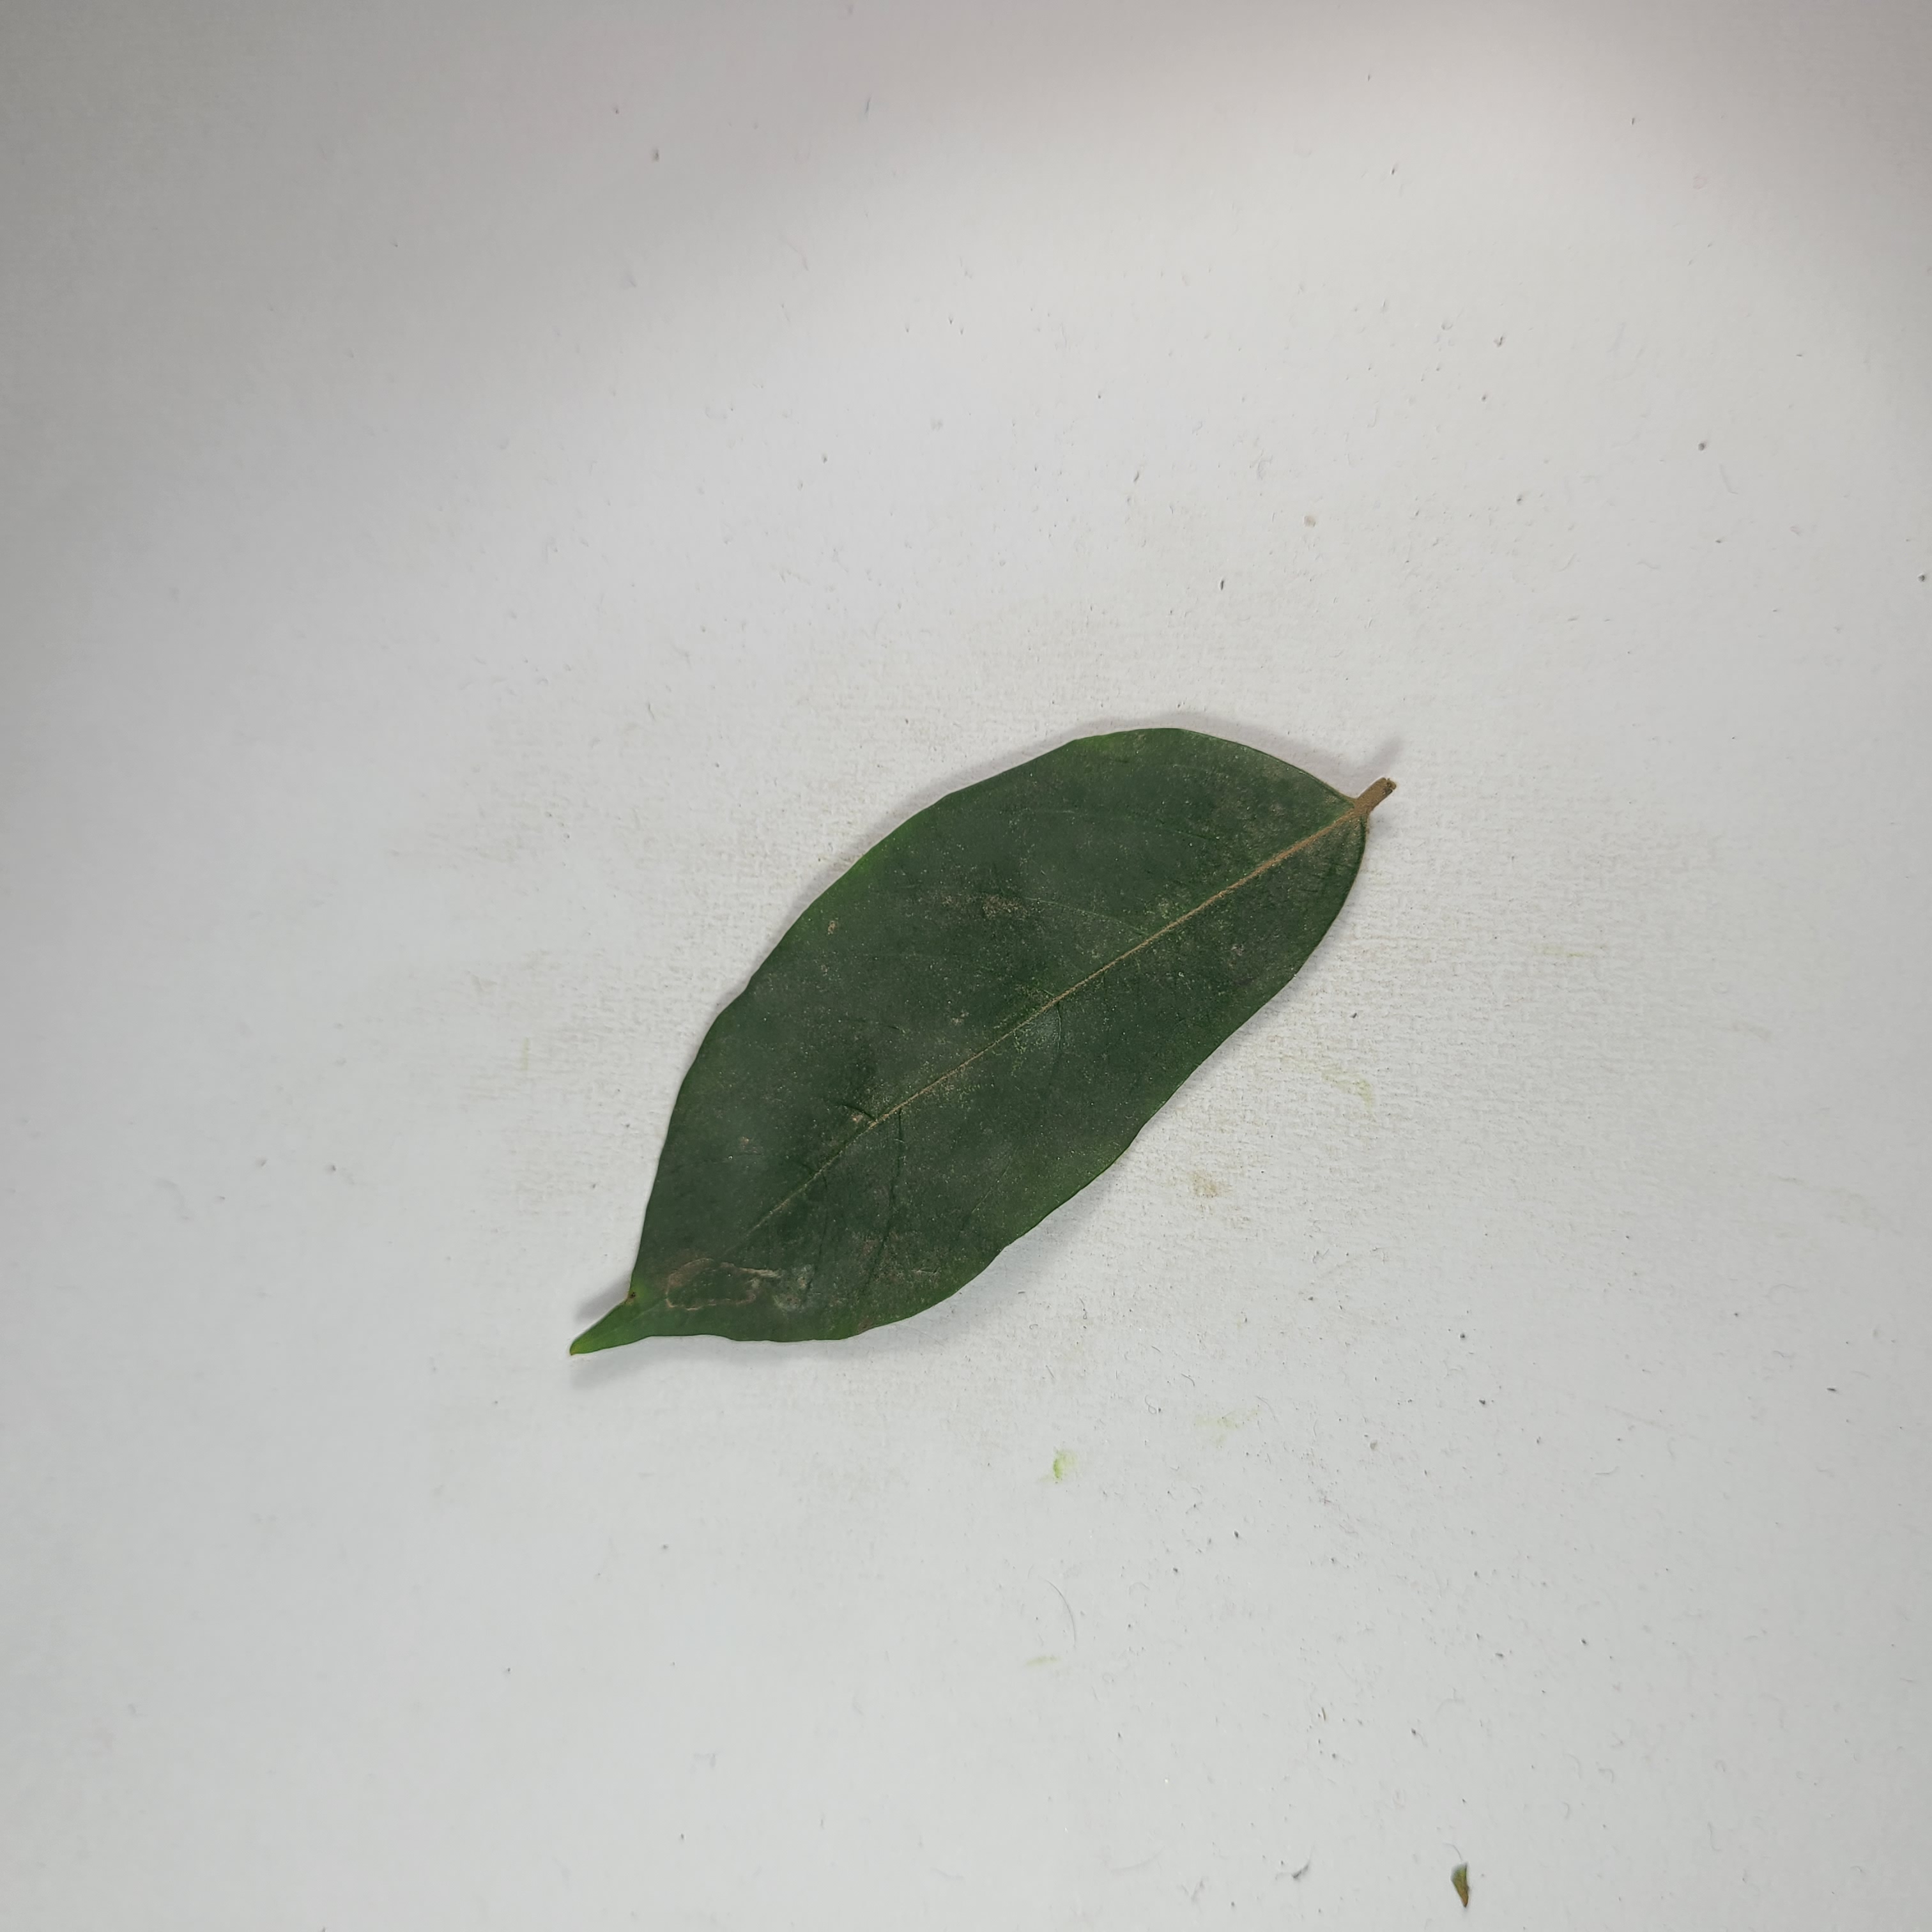
Label: Healthy Leaves